Sam B. Hall Jr.

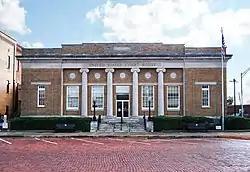
The Sam B. Hall Jr. U.S. Courthouse on Whetstone Square in Marshall, Texas. The building was originally constructed in the 1920s as a Post Office, but the Post Office moved to a newer facility in the 1960s.

Hall was unsuccessful in an attempt to receive the Democratic Party nomination for Congress in the 1st district in 1962. He served as chairman of Marshall's board of education from 1972 to 1976.